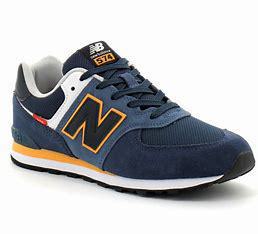
Brand: New
Model: Balance GC574